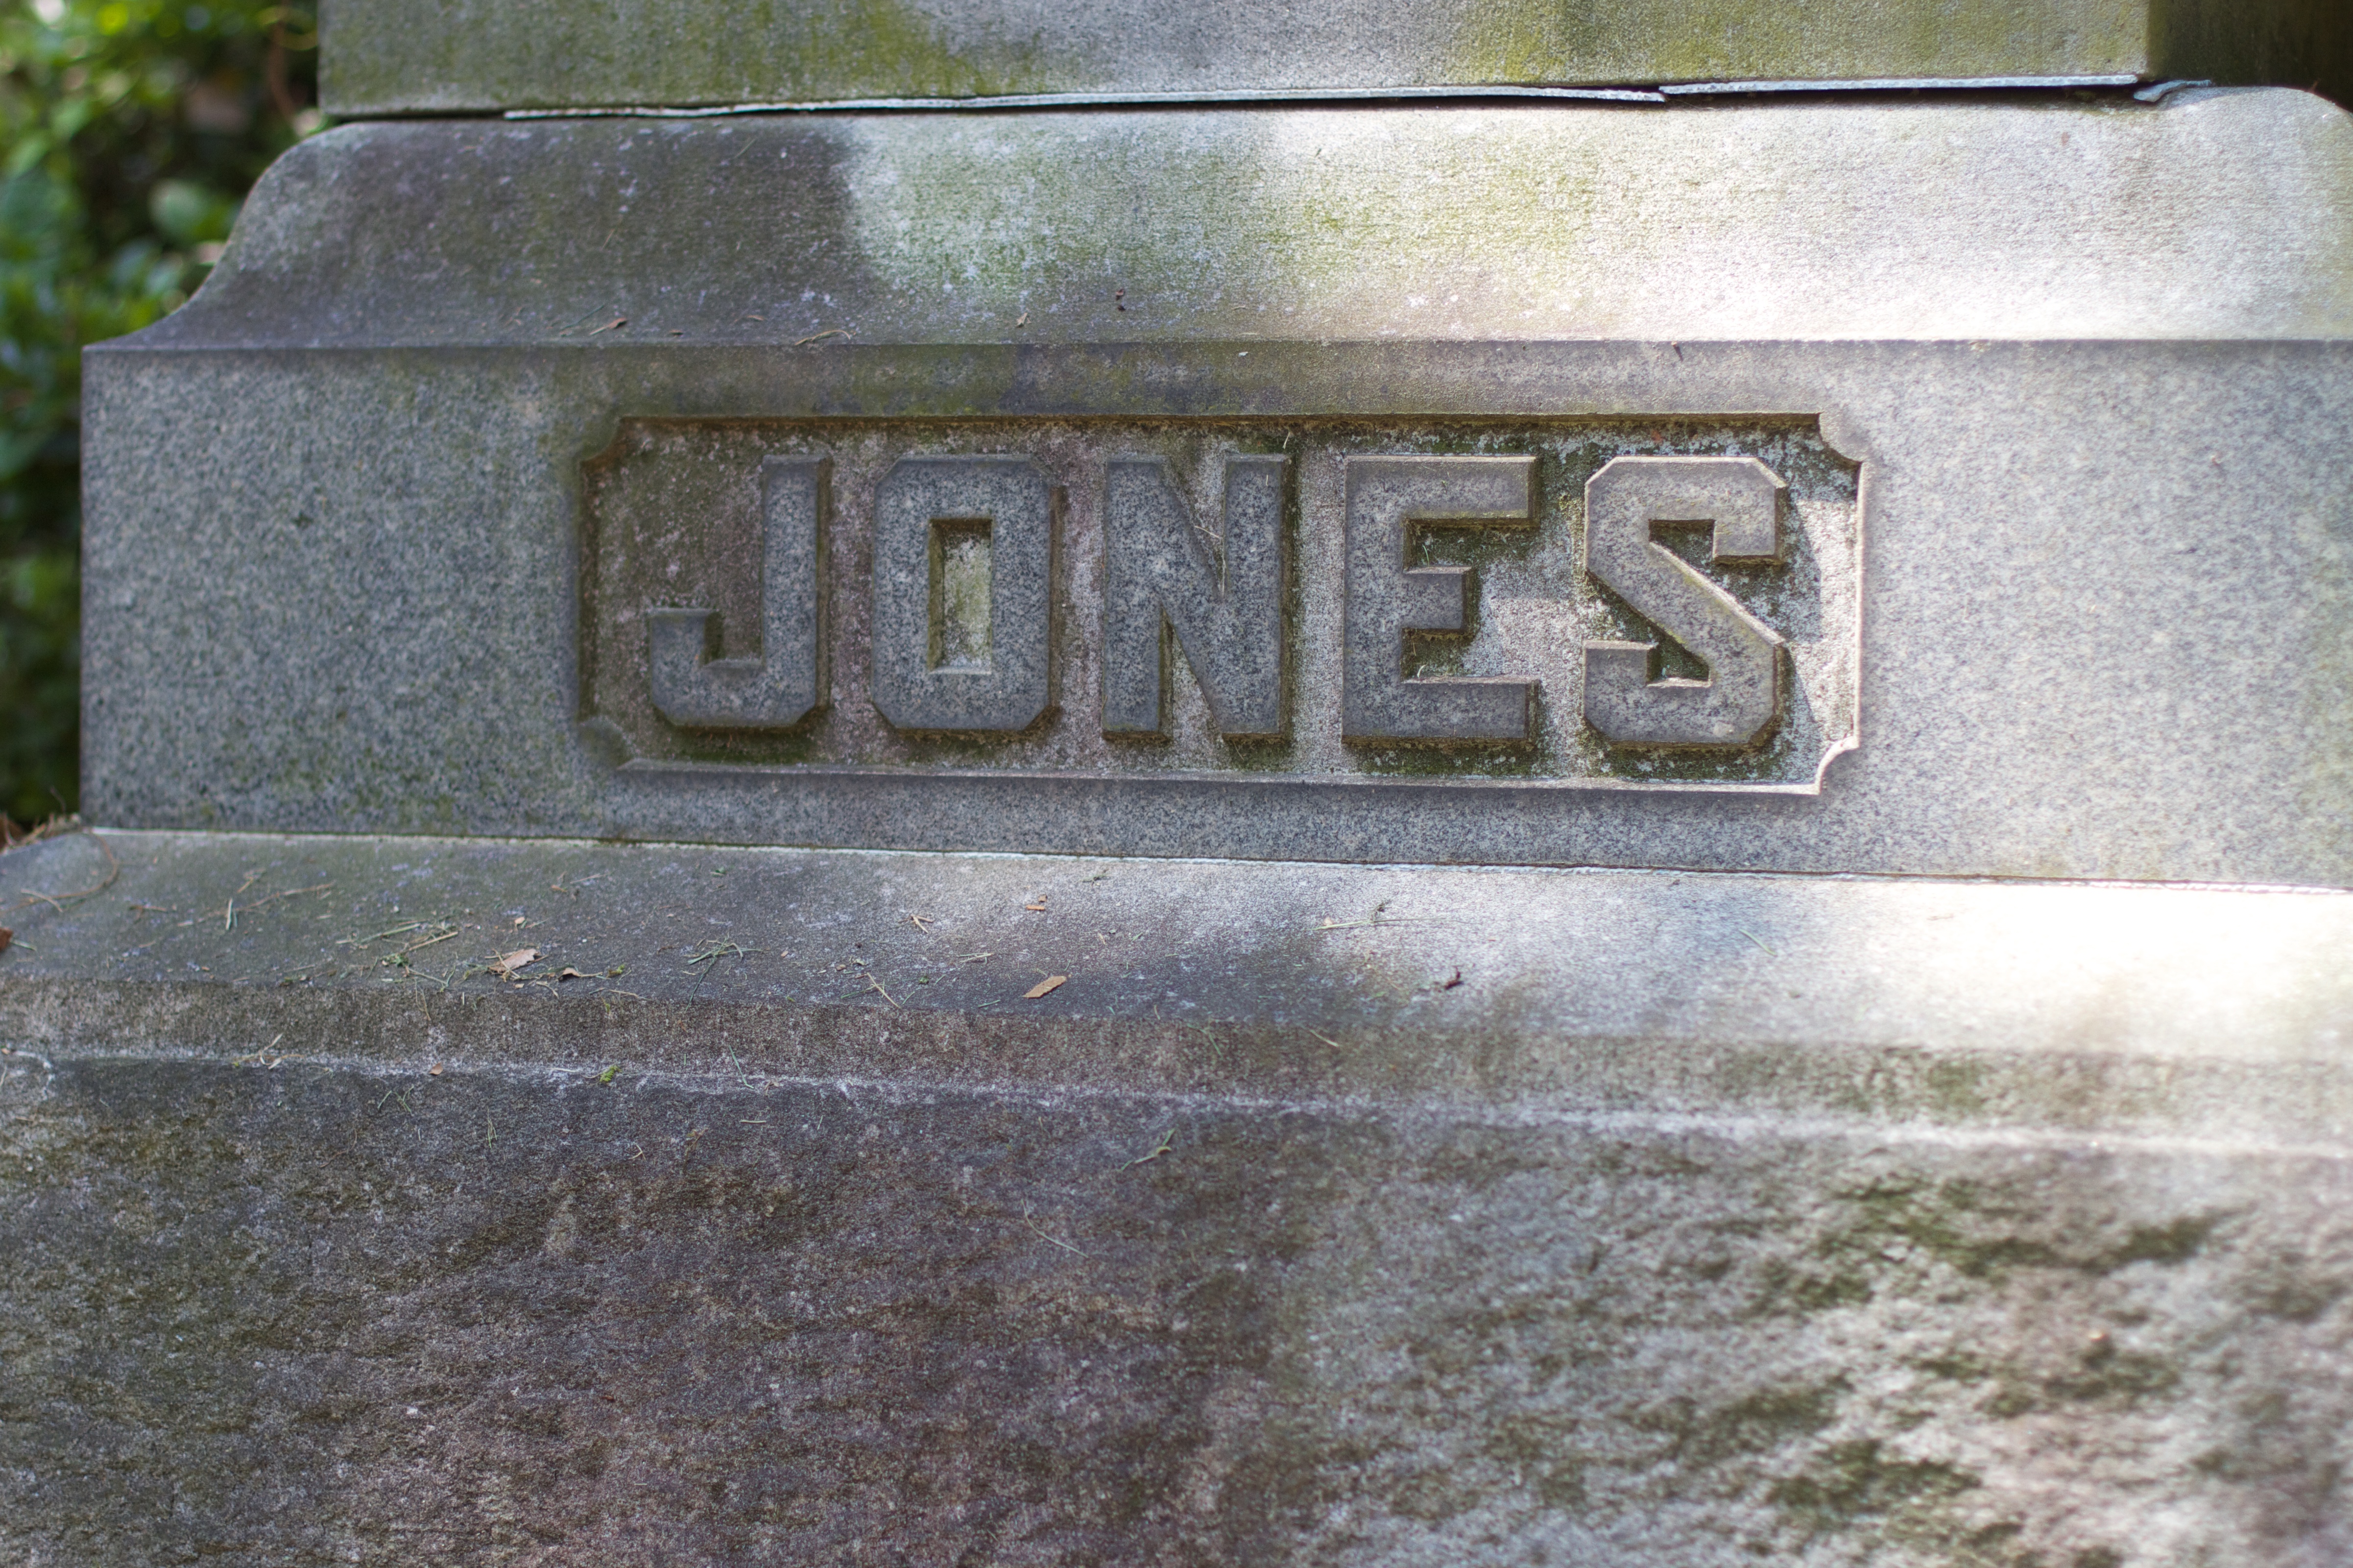
cemetery, grave, headstone, automotive exterior, vehicle registration plate